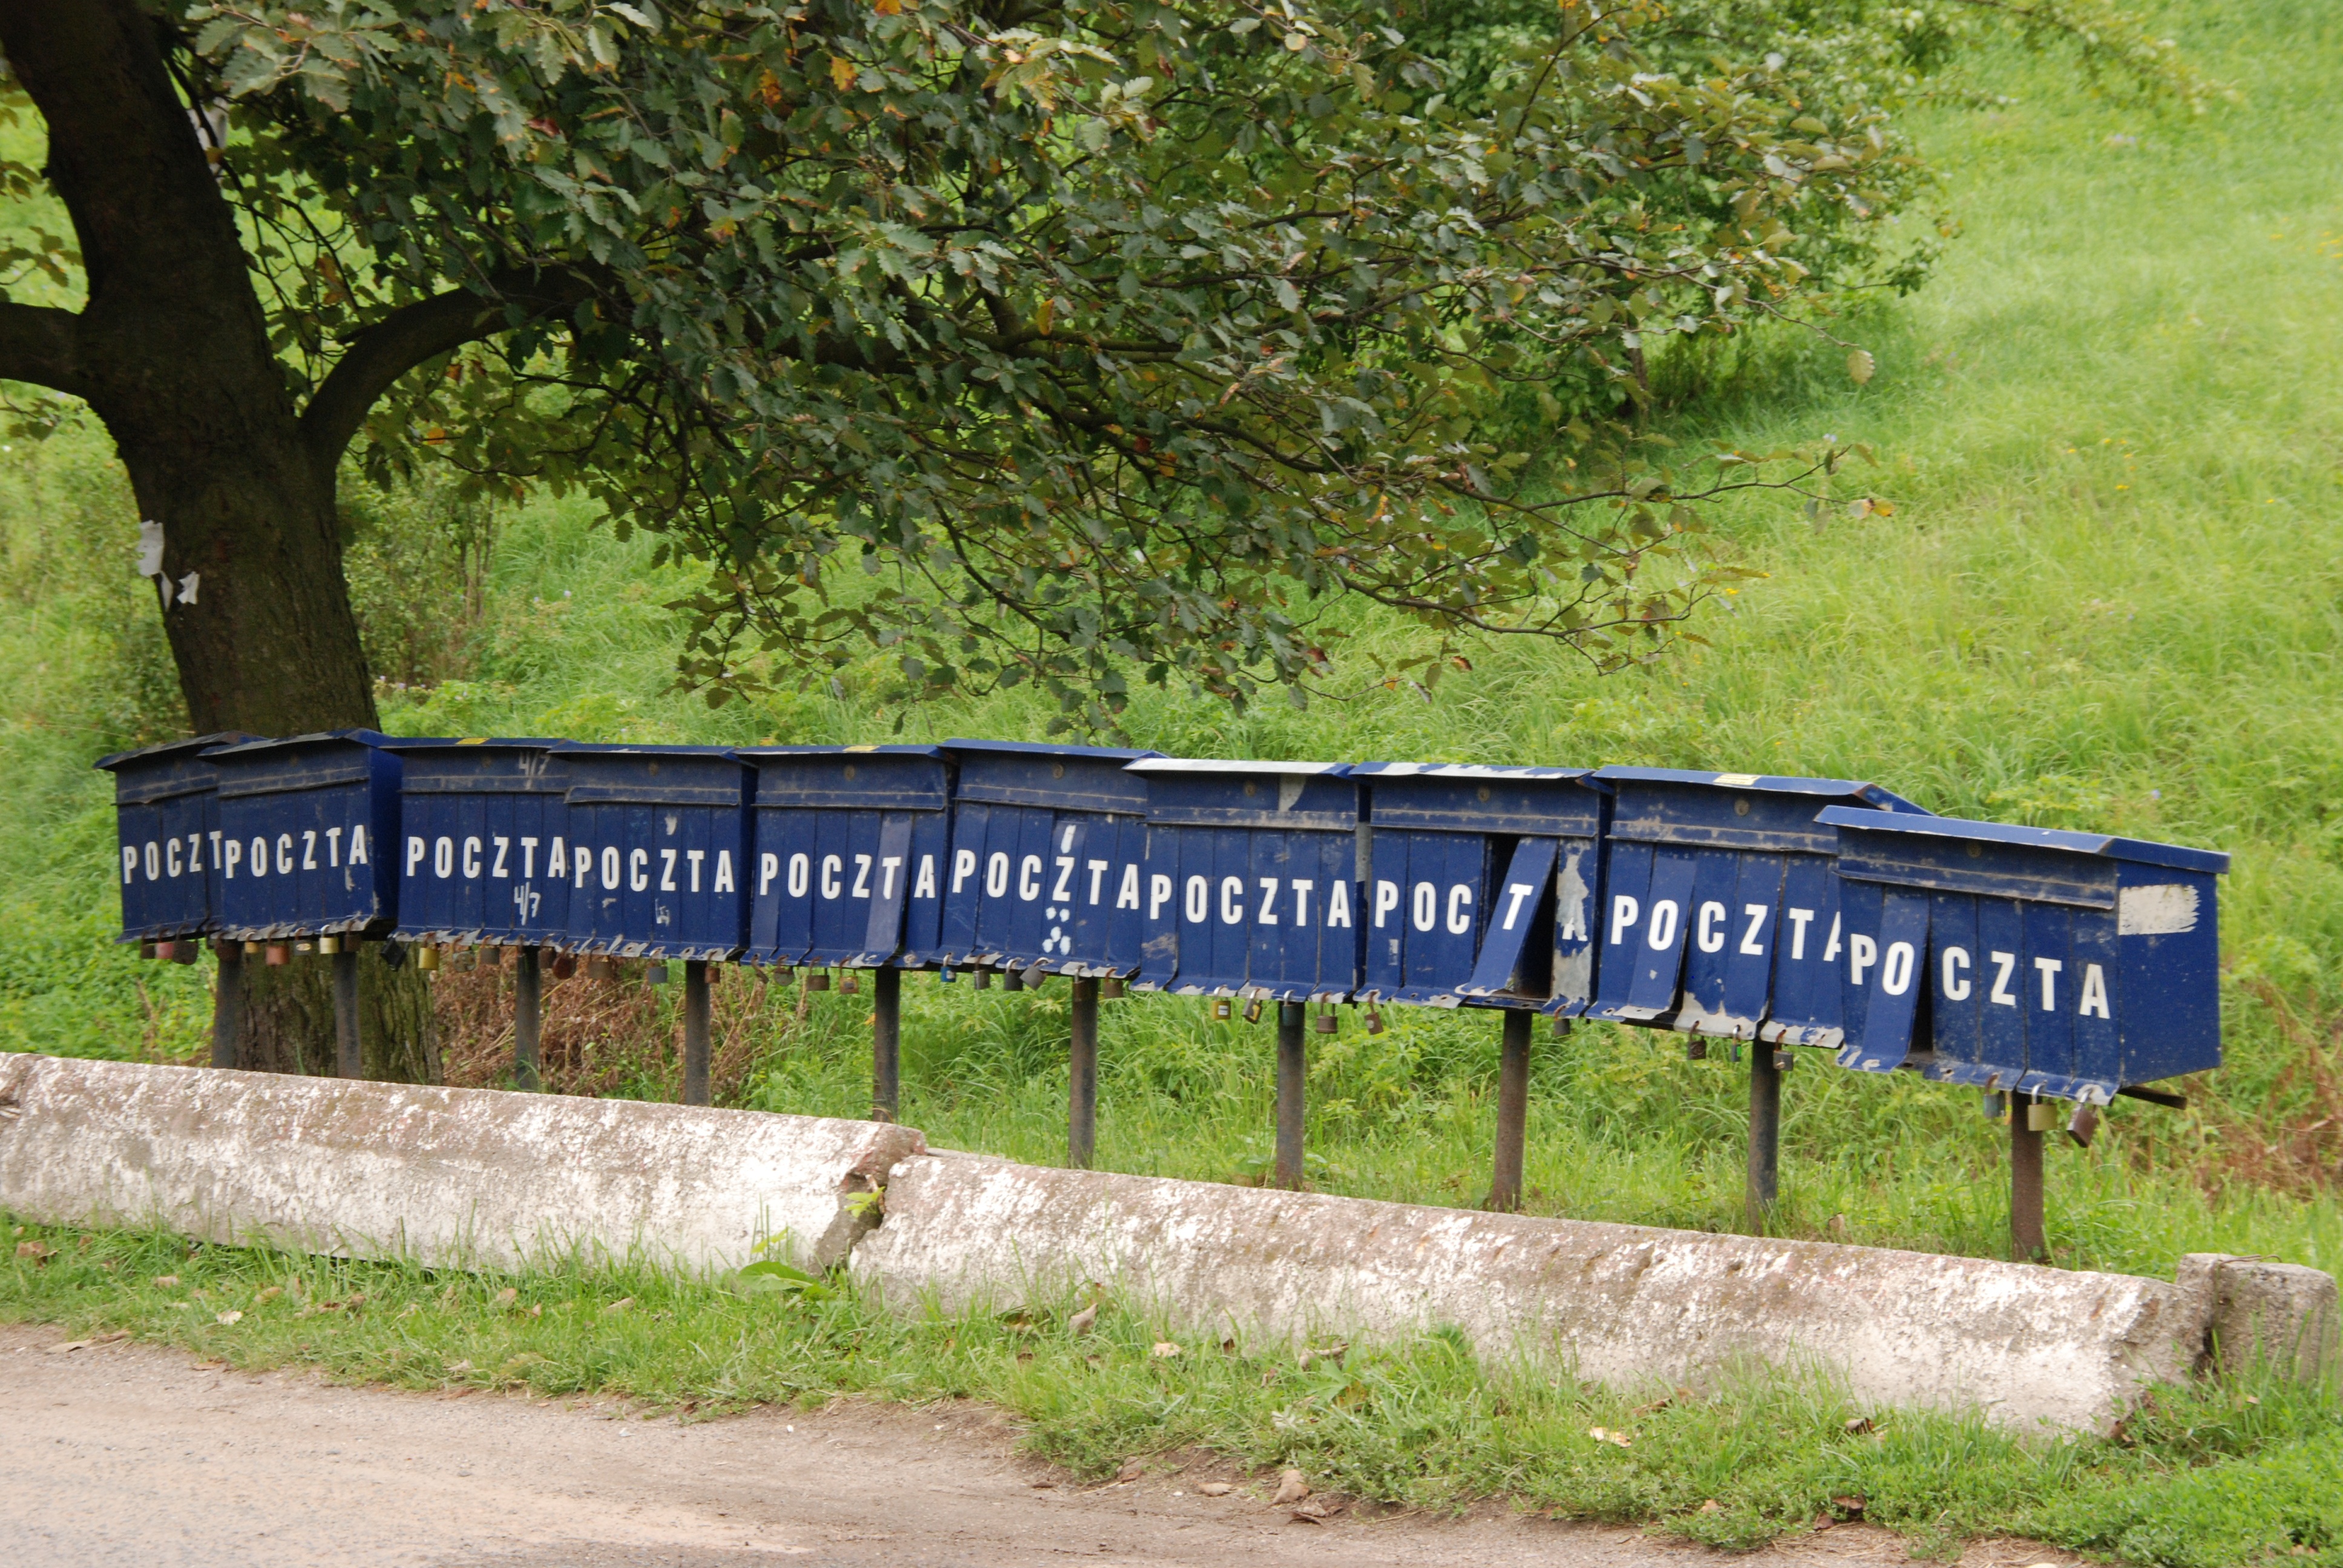
post, trail, sign, letter, mailbox, poland